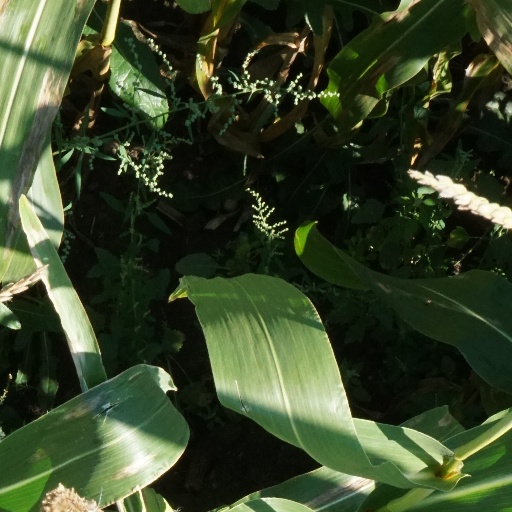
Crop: maize; corn